Claudia Hoffmann

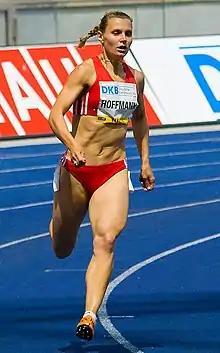
Claudia Hoffmann

Claudia Hoffmann (born 10 December 1982 in Nauen) is a German sprinter who specialises in the 400 metres. She represents SC Potsdam and trains under Frank Möller.